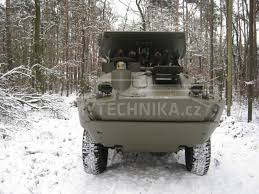
Label: BTR